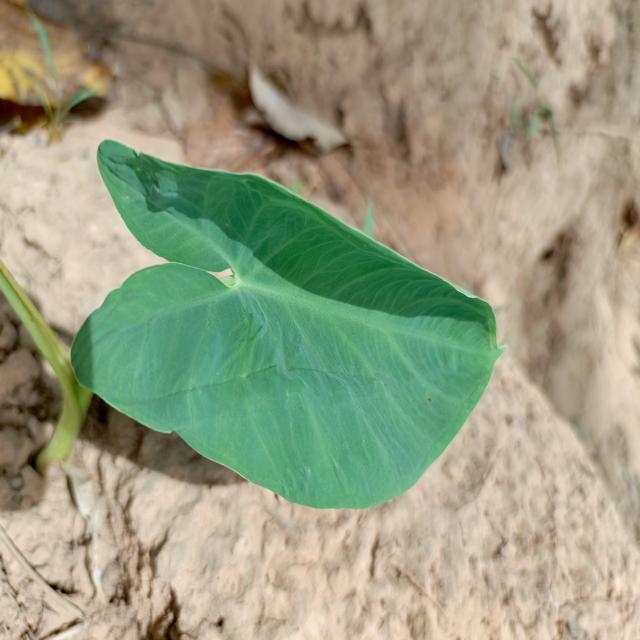
Label: Healthy